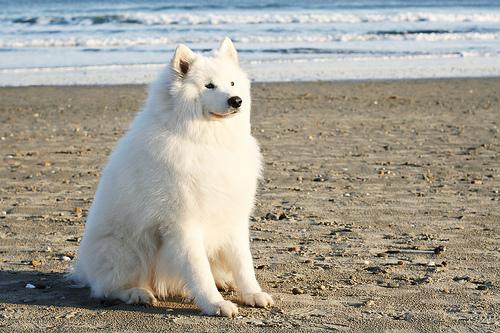
Breed: samoyed